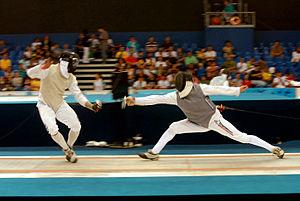
L’escrime est un sport de combat. Il s’agit de l’art de toucher un adversaire avec la pointe ou le tranchant d’une arme blanche sur les parties valables sans être touché.